Museum of Bad Art

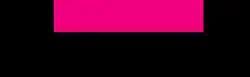

The Museum of Bad Art (MOBA) is a privately owned museum whose stated aim is "to celebrate the labor of artists whose work would be displayed and appreciated in no other forum". It was originally in Dedham, Massachusetts, and is currently in Boston, Massachusetts. Its permanent collection includes over 700 pieces of "art too bad to be ignored", 25 to 35 of which are on public display at any one time.